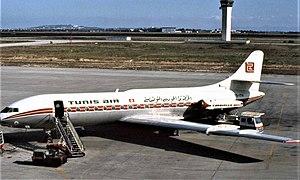
La Sud-Aviation SE 210 Caravelle est un avion de ligne biréacteur, destiné aux itinéraires court et moyen-courriers, produit entre 1958 et 1973 par la société française Sud-Aviation qui devient Aérospatiale en 1970. Premier biréacteur civil au monde produit en série, il présente la caractéristique, innovante pour l'époque, d'avoir les moteurs placés à l'arrière du fuselage et non dans les ailes comme pour le Comet, ou dans des nacelles subalaires comme c'est le cas pour le 707 de Boeing. Conçue pour remplacer les avions à moteurs à pistons tels que le Douglas DC-6, la Caravelle peut emporter, selon les versions, de 80 à plus de 130 passagers sur une distance maximale comprise entre 1 650 et 3 400 km.
Tunisair est le nom commercial de la compagnie aérienne nationale de la Tunisie. Appelée officiellement Société tunisienne de l'air, elle est fondée le 21 octobre 1948.
L'aéroport international de Tunis-Carthage dessert Tunis, la capitale de la Tunisie, et sa région. Situé à huit kilomètres au nord-est de Tunis, il est mis en exploitation en 1940.